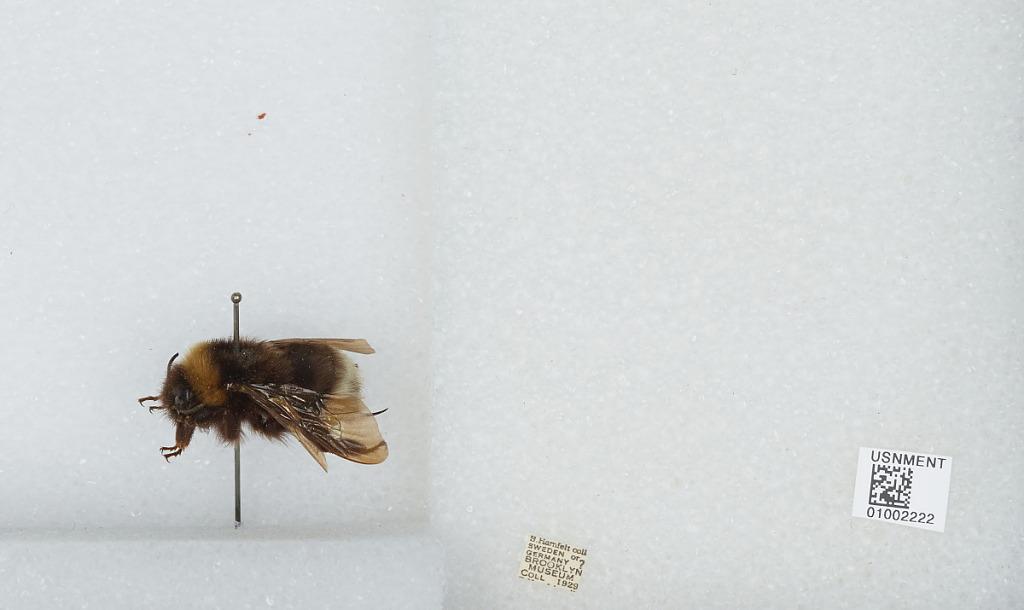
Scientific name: Bombus (Psithyrus) barbutellus (Kirby)
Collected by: B. Hamfelt
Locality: [Not Stated] Sweden or Germany